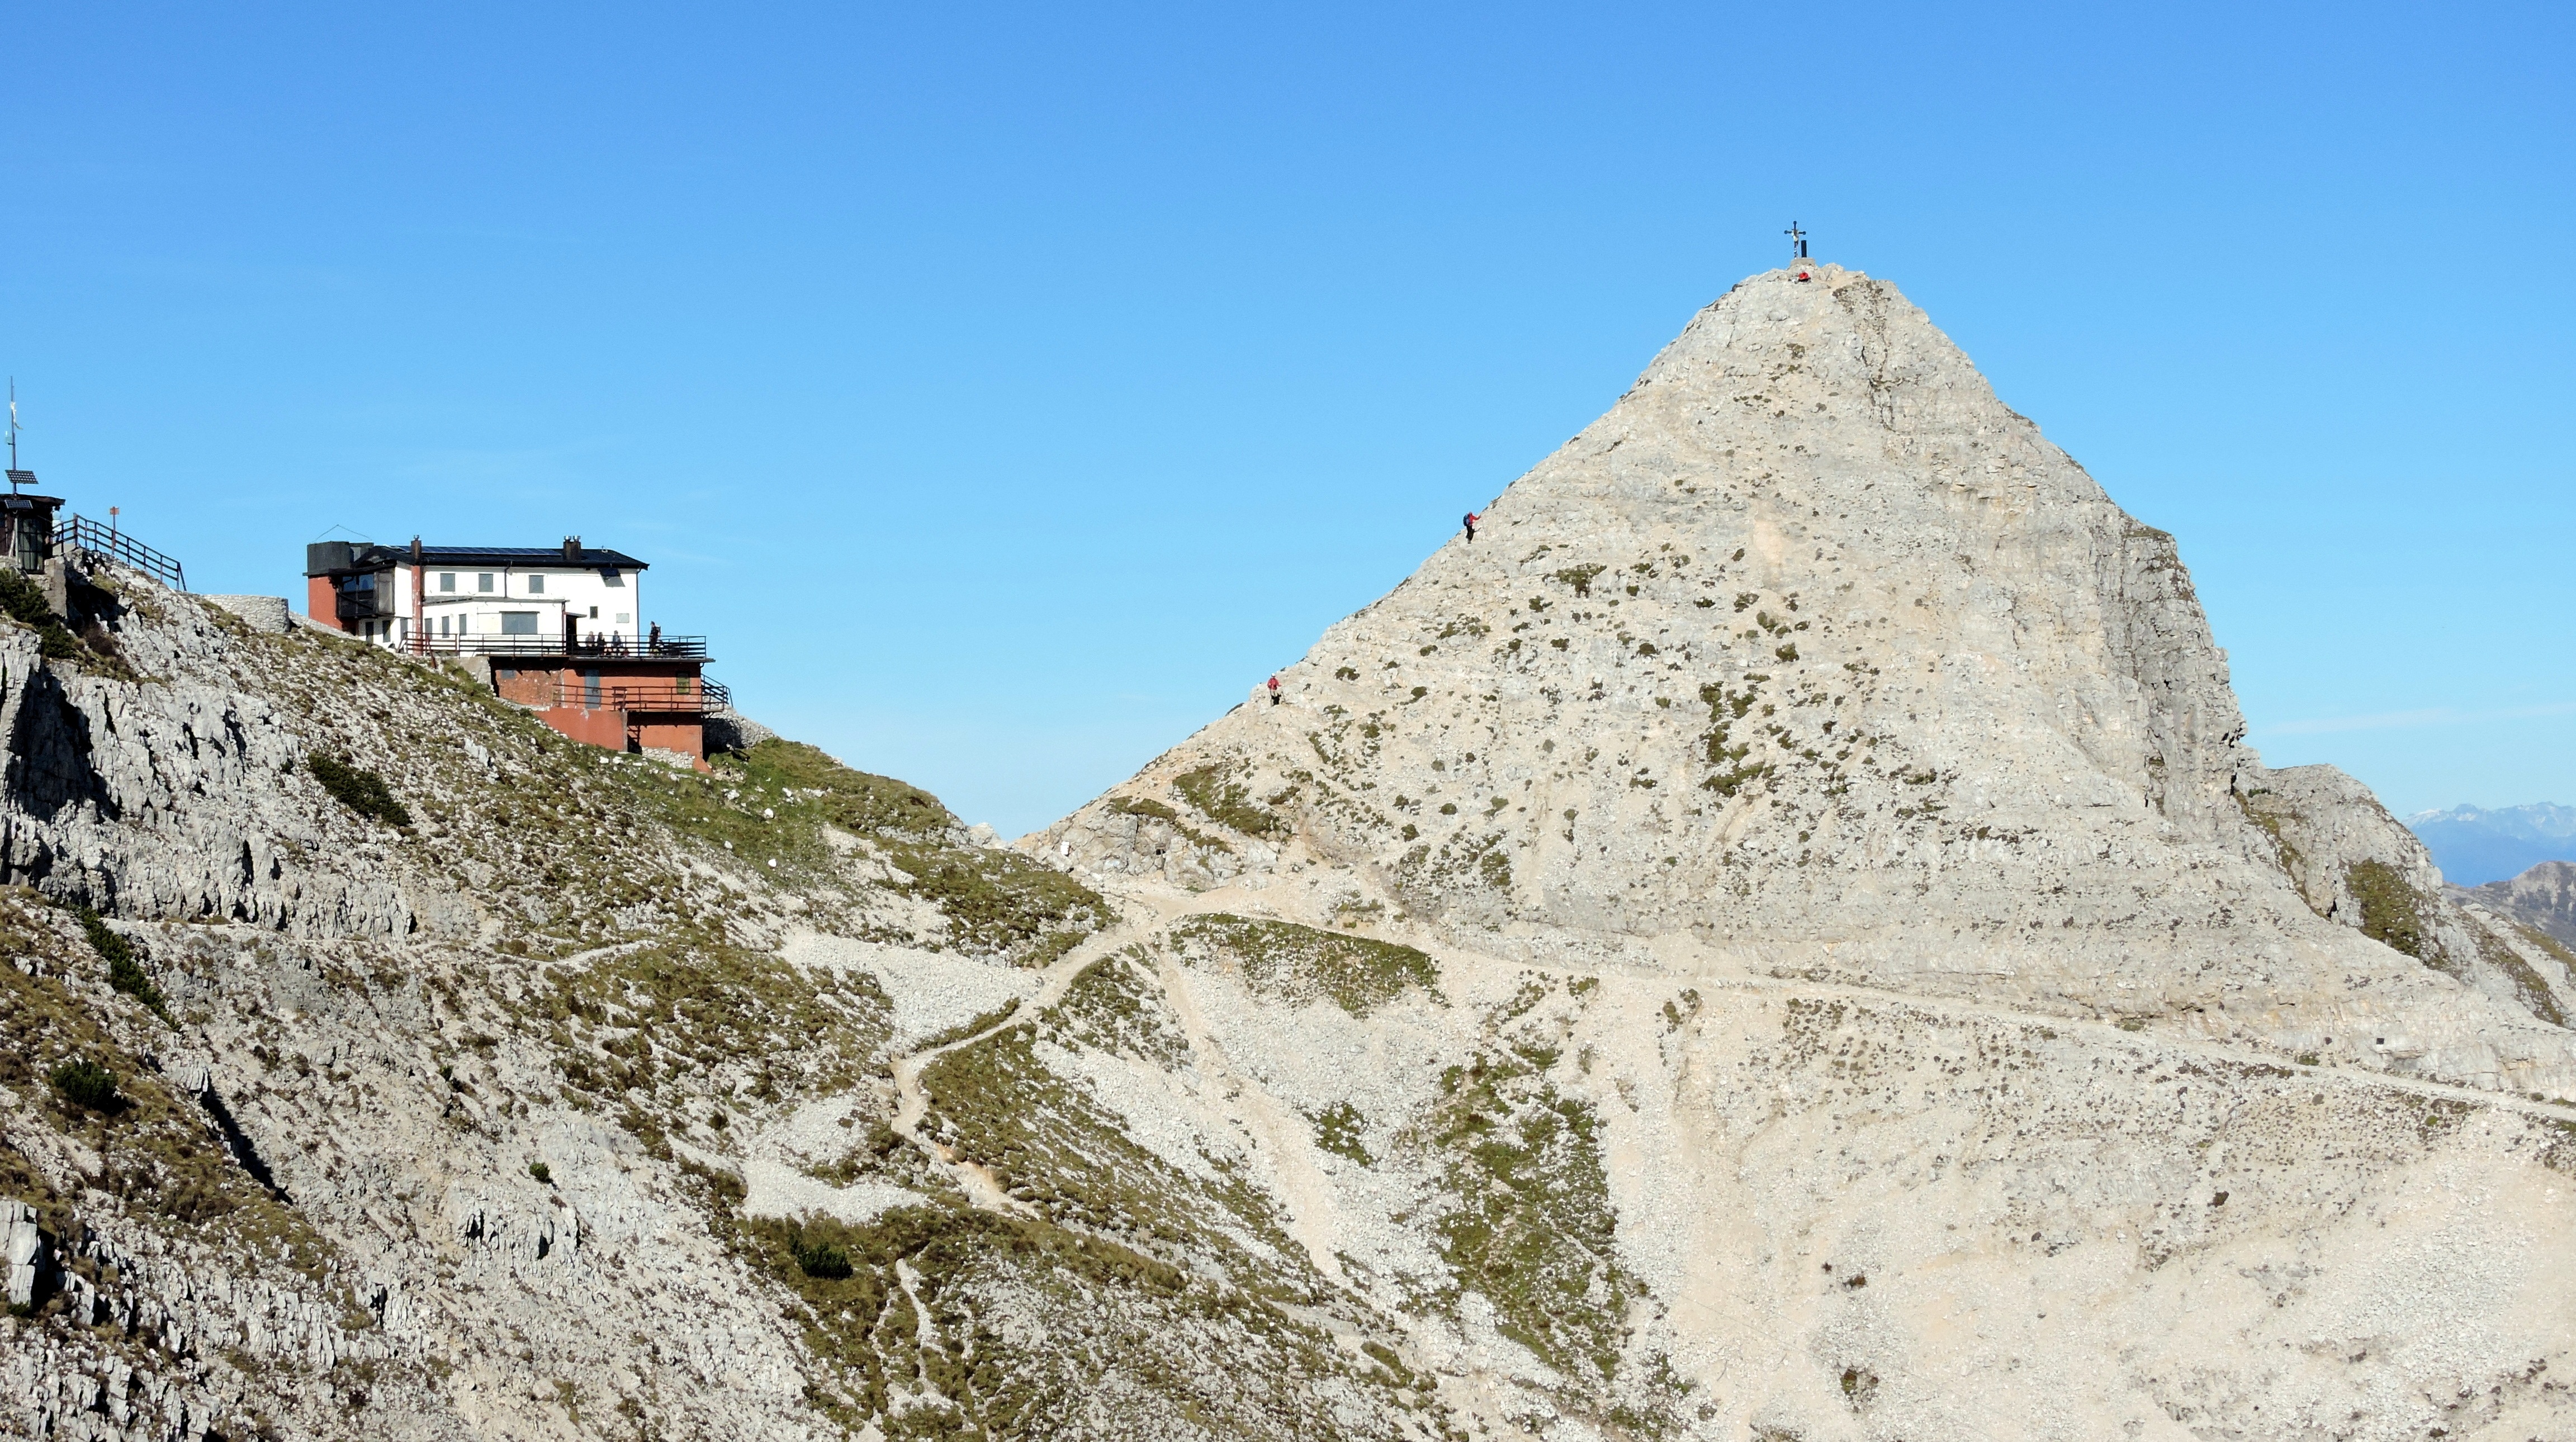
rock, mountain, valley, mountain range, monument, formation, italy, terrain, ridge, summit, geology, alps, badlands, plateau, veneto, refuge, top, wadi, fraccaroli, carega, historic site, ancient history, mountainous landforms